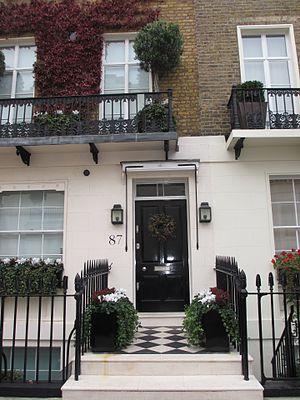
87 Chester Square London - Belgravia. pediatrist &amp
Donald Woods Winnicott, né le 7 avril 1896 à Plymouth et mort le 25 janvier 1971 à Londres, est un pédiatre et psychanalyste britannique.